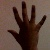
The image shows a hand gesture representing the number 5 in Indian Sign Language.